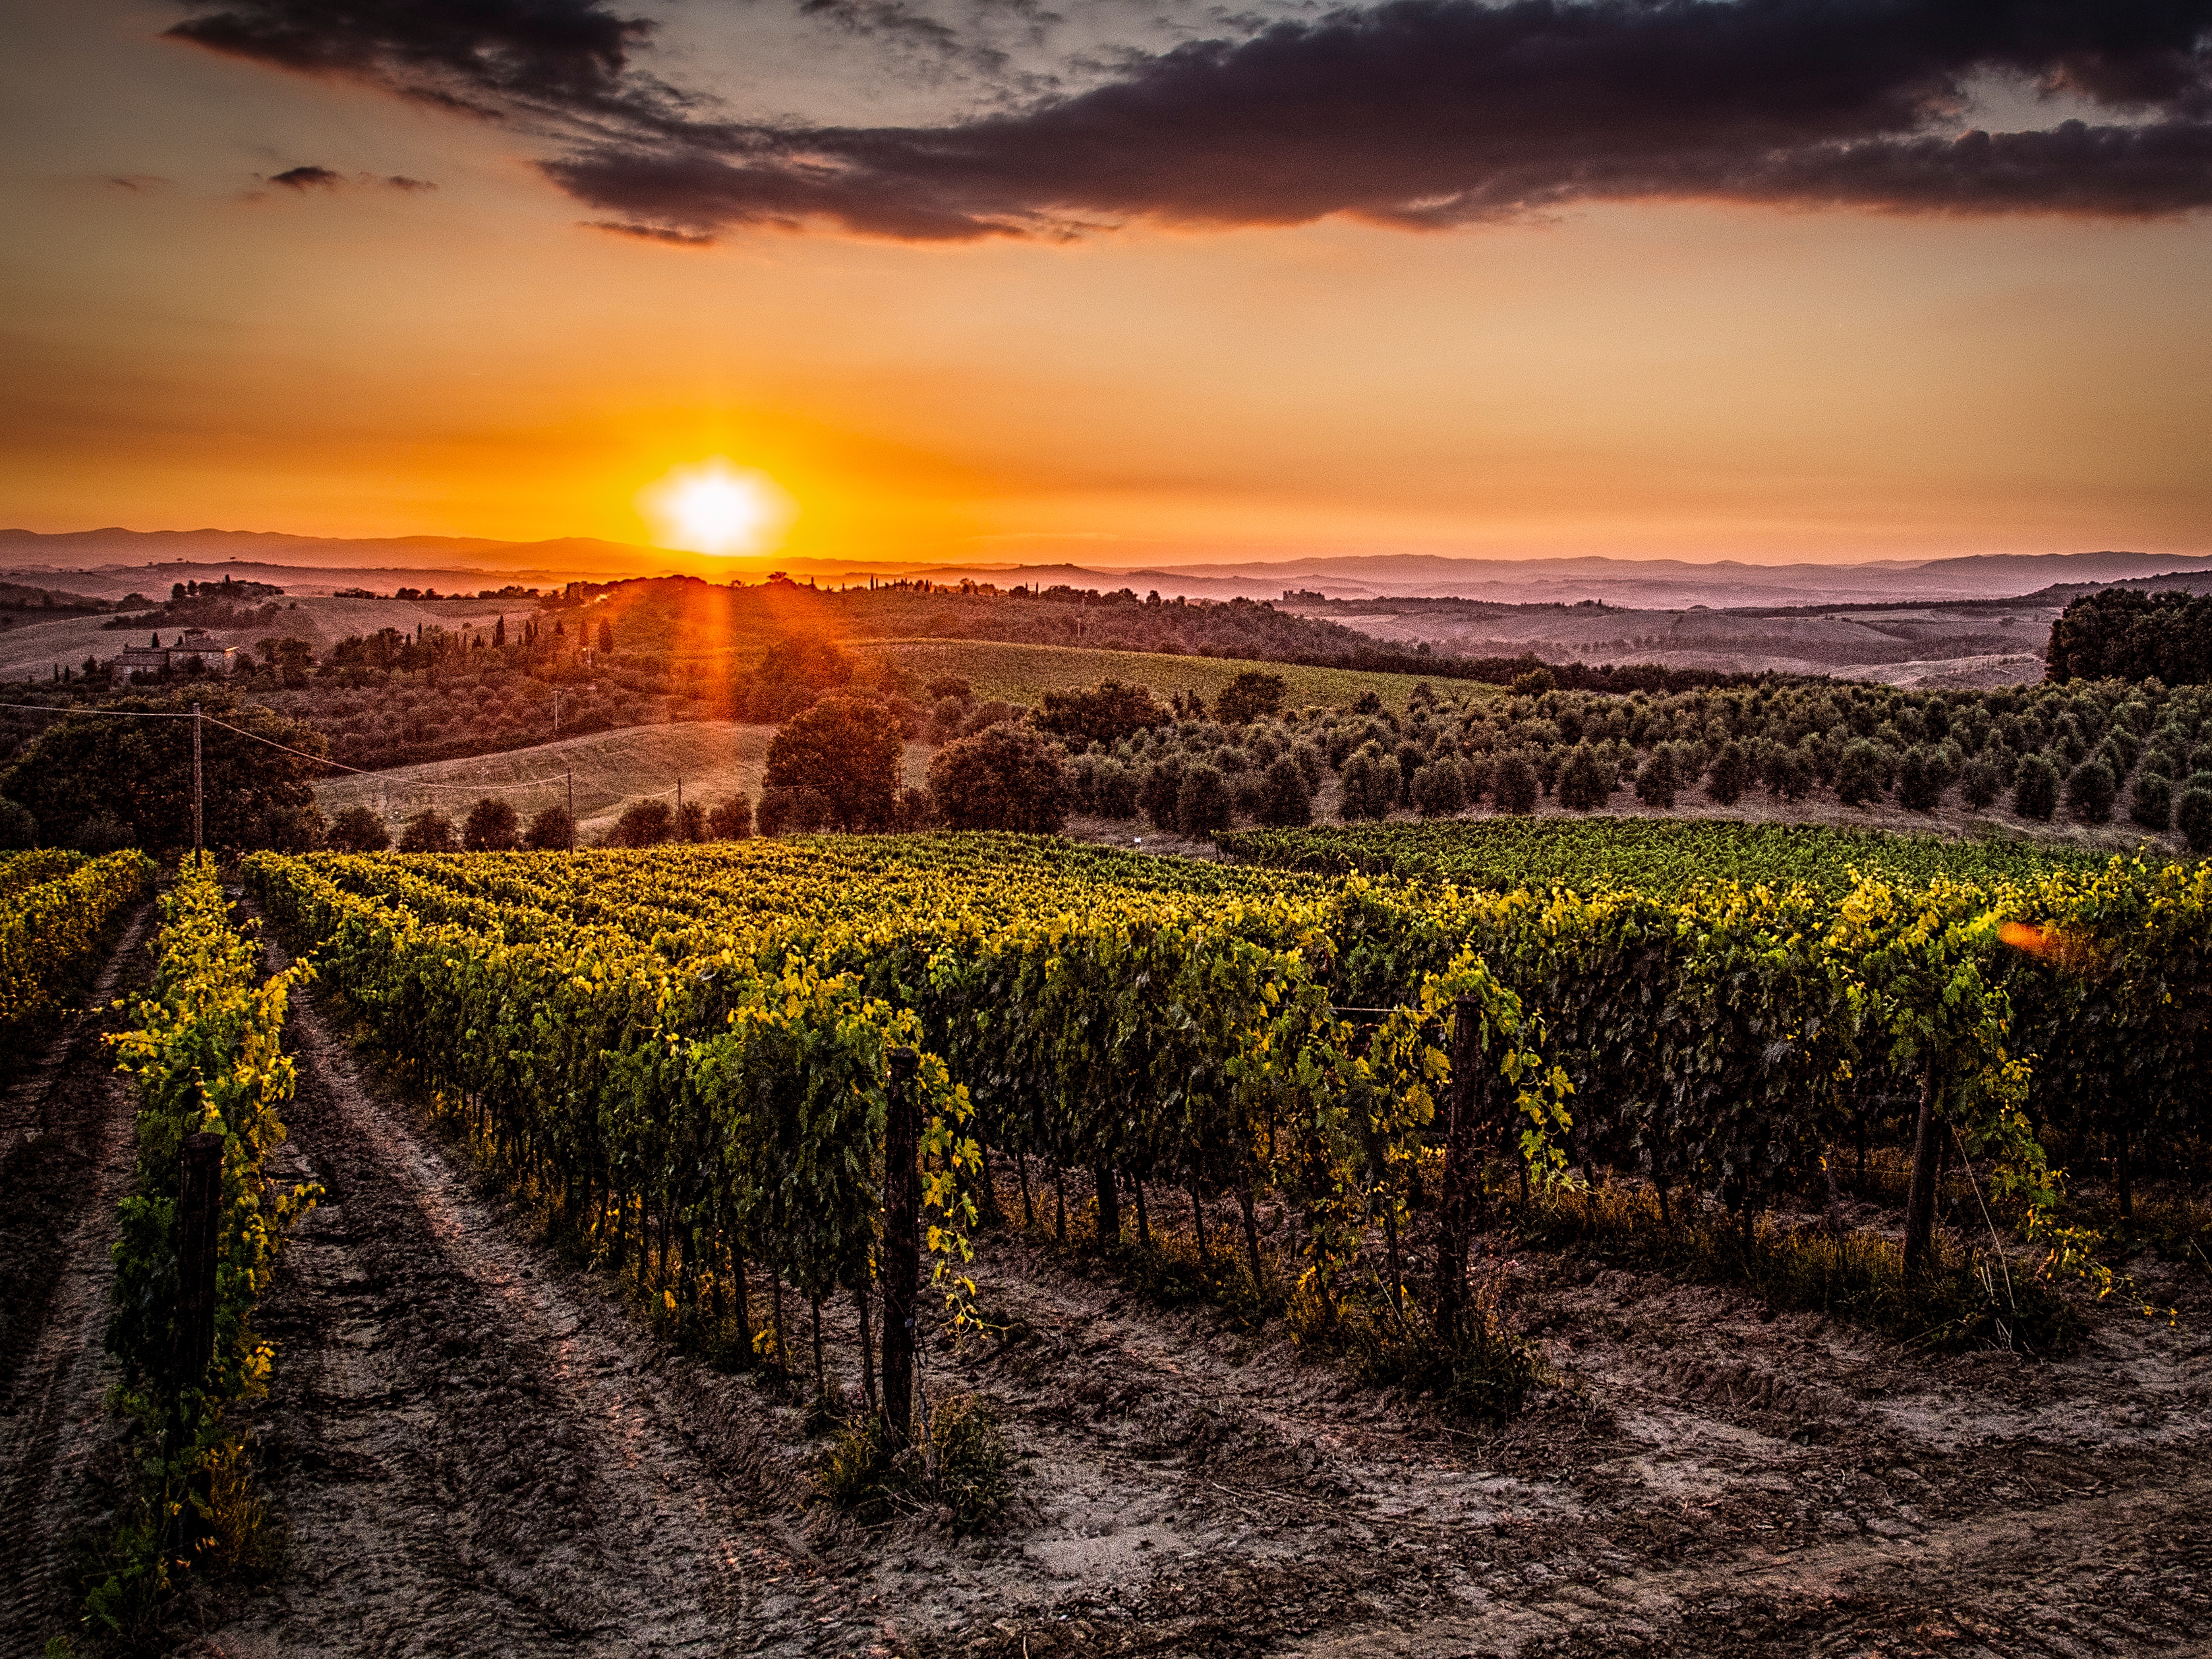
tree, nature, sunrise, sunset, vineyard, field, sunlight, morning, flower, dawn, dusk, evening, food, crop, soil, agriculture, rural area